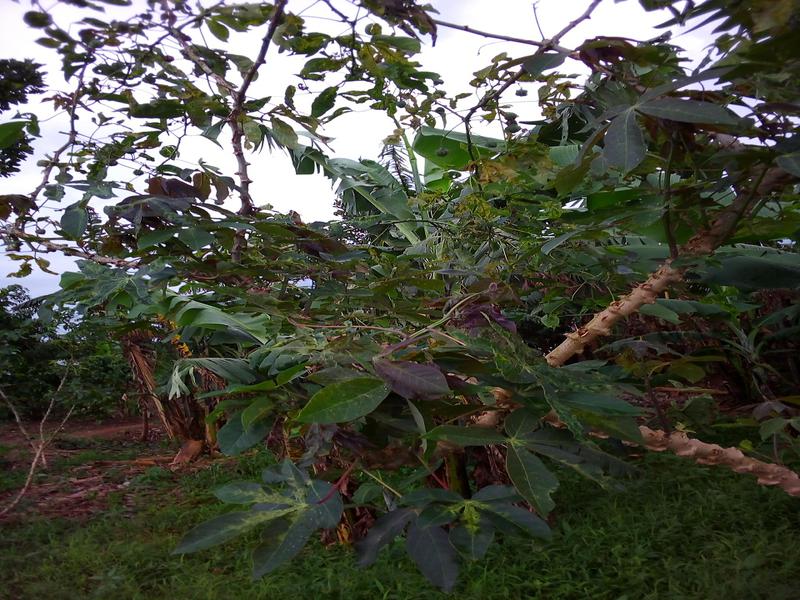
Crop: cassava
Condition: mosaic_disease